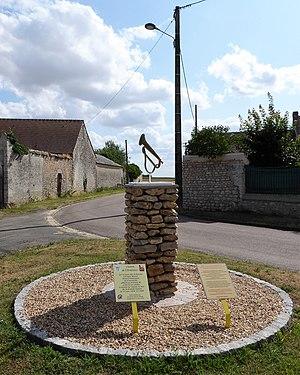
hommage au cessez-le-feu sonné par Octave Delaluque, enfant du pays, le 11 novembre 1918 à 11 heures, Intréville, Eure-et-Loir, France.
Intréville est une commune française située dans le département d'Eure-et-Loir en région Centre-Val de Loire.
Octave Delaluque est un soldat de première classe durant la Première Guerre mondiale. Il sonne le clairon de l'Armistice alors que les combats font encore rage, le 11 novembre 1918, à 11 heures, à Dom-le-Mesnil.